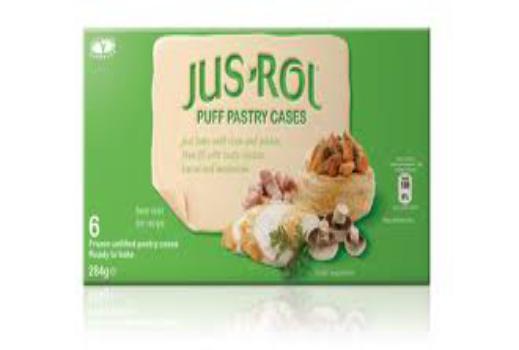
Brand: Jus-Rol
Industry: Food